Shana Madoff

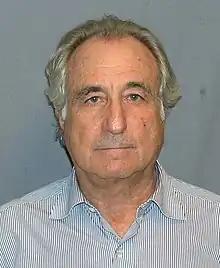
Bernard Madoff

Subsequent to the Ponzi scheme in the Madoff investment scandal becoming public, a spokesman for Shana Madoff said she had "no prior knowledge of the horrific fraud perpetuated."